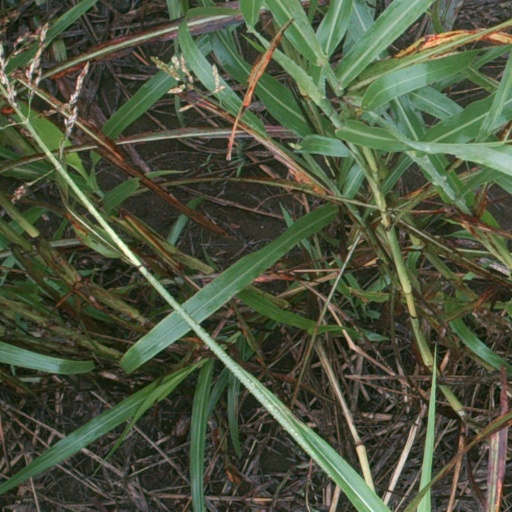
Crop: sorghum